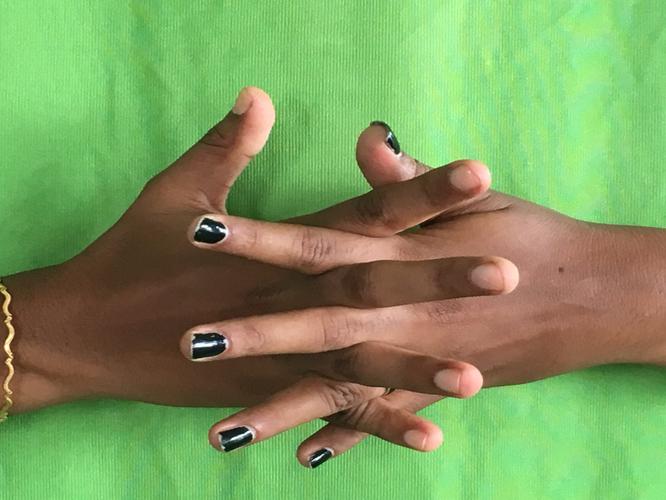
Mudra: Karkatta
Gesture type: double_hand